Recreational fishing

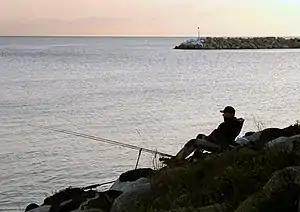
Recreational fishing at sunset

Recreational fishing, also called sport fishing or game fishing, is fishing for leisure, exercise or competition. It can be contrasted with commercial fishing, which is occupational fishing activities done for profit; or subsistence fishing, which is fishing for survival and livelihood.